James Lukaszewski

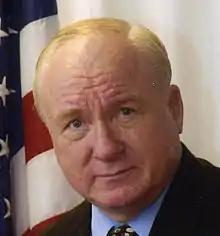

James E. Lukaszewski (loo-ka-CHEV-skee) is an author, speaker, crisis management consultant and president of The Lukaszewski Group Division, Risdall Marketing Group. He is a recipient of the Patrick Jackson Award for Distinguished Service to the Public Relations Society of America and PR News’ Lifetime Achievement Award.